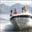
Label: ship